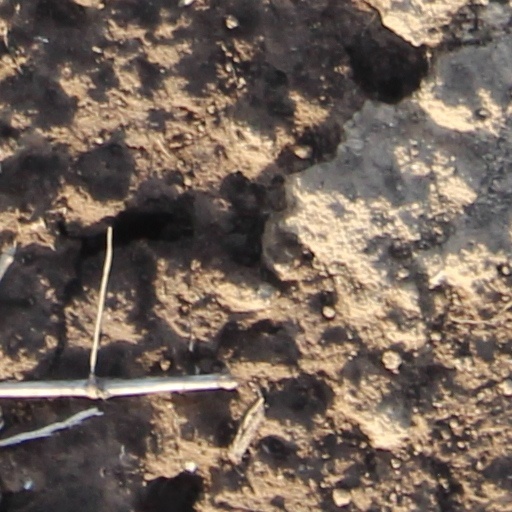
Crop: wheat